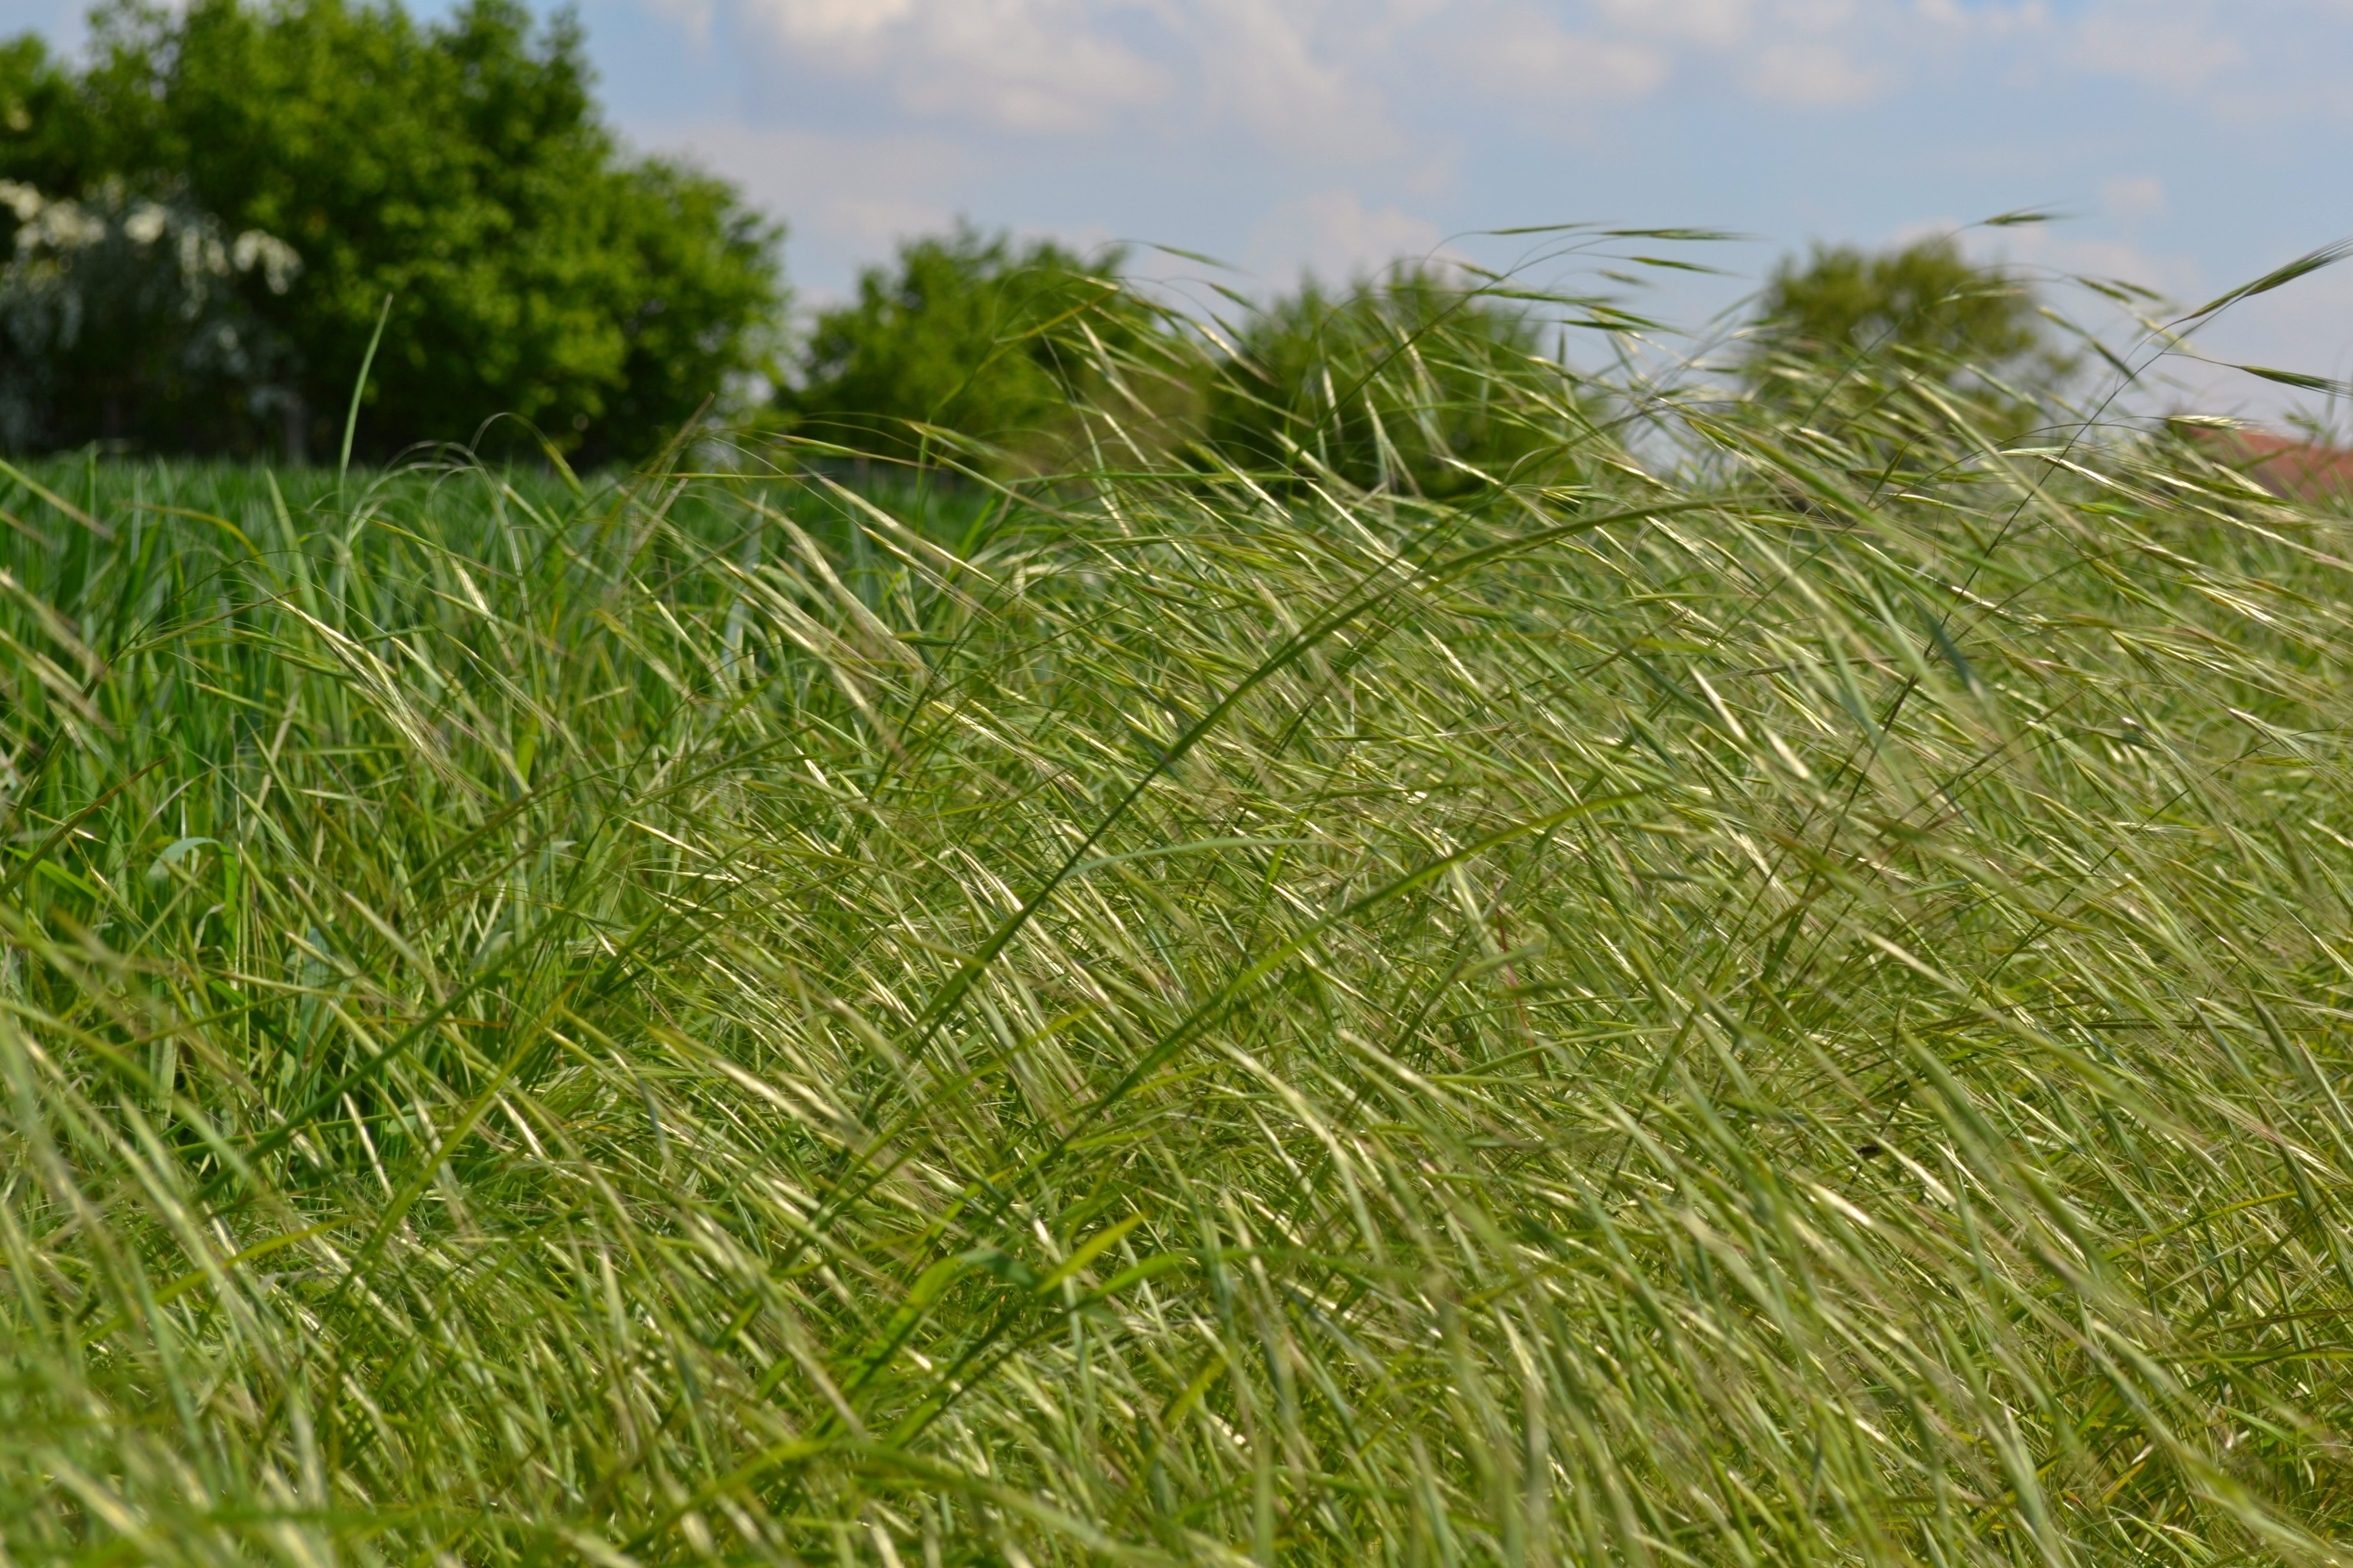
nature, grass, plant, field, lawn, meadow, prairie, green, crop, pasture, soil, agriculture, plants, roadside, grassland, weeds, ecosystem, grasses, paddy field, grass family